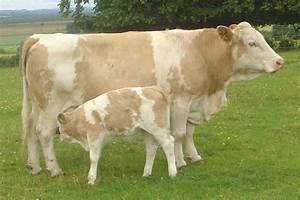
cow